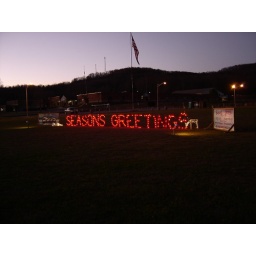
The sign was in the middle of the walking track. Behind the sign is the high school I went to.